Provinces of France

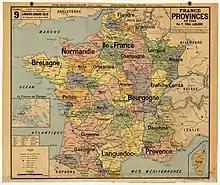
Map of the provinces of France in 1789. They were abolished the following year.

Under the Ancien Régime, the Kingdom of France was subdivided in multiple different ways (judicial, military, ecclesiastical, etc.) into several administrative units, until the National Constituent Assembly adopted a more uniform division into departments ("départements") and districts in late 1789. The provinces continued to exist administratively until 21 September 1791.